John Daub

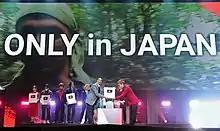
John Daub receiving the YouTube 1M Subscriber Creator Award from Hikakin at the YouTube FanFest Japan 2019

Daub has lived in Japan since 1998 working as an English teacher for children until 2005. During that time, he lived in 16 different cities around Japan starting up new schools for an "eikaiwa" chain. He married a Japanese woman named Kanae and they have a son named Leo.